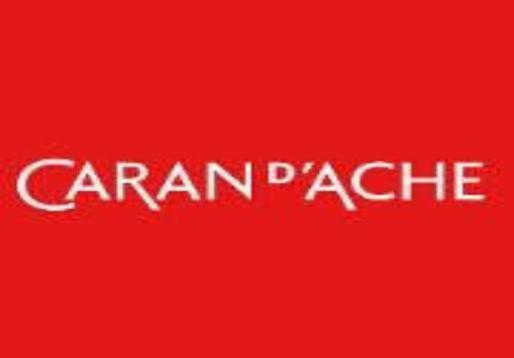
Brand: caran d'ache
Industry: Necessities